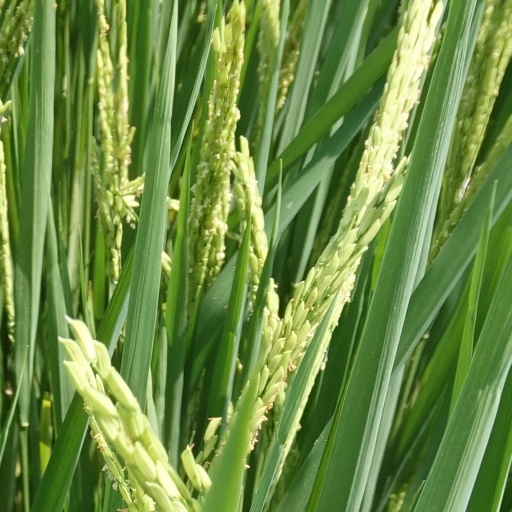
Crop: rice